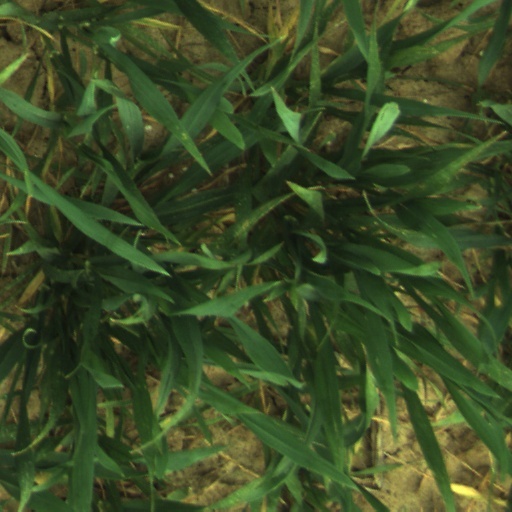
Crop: wheat